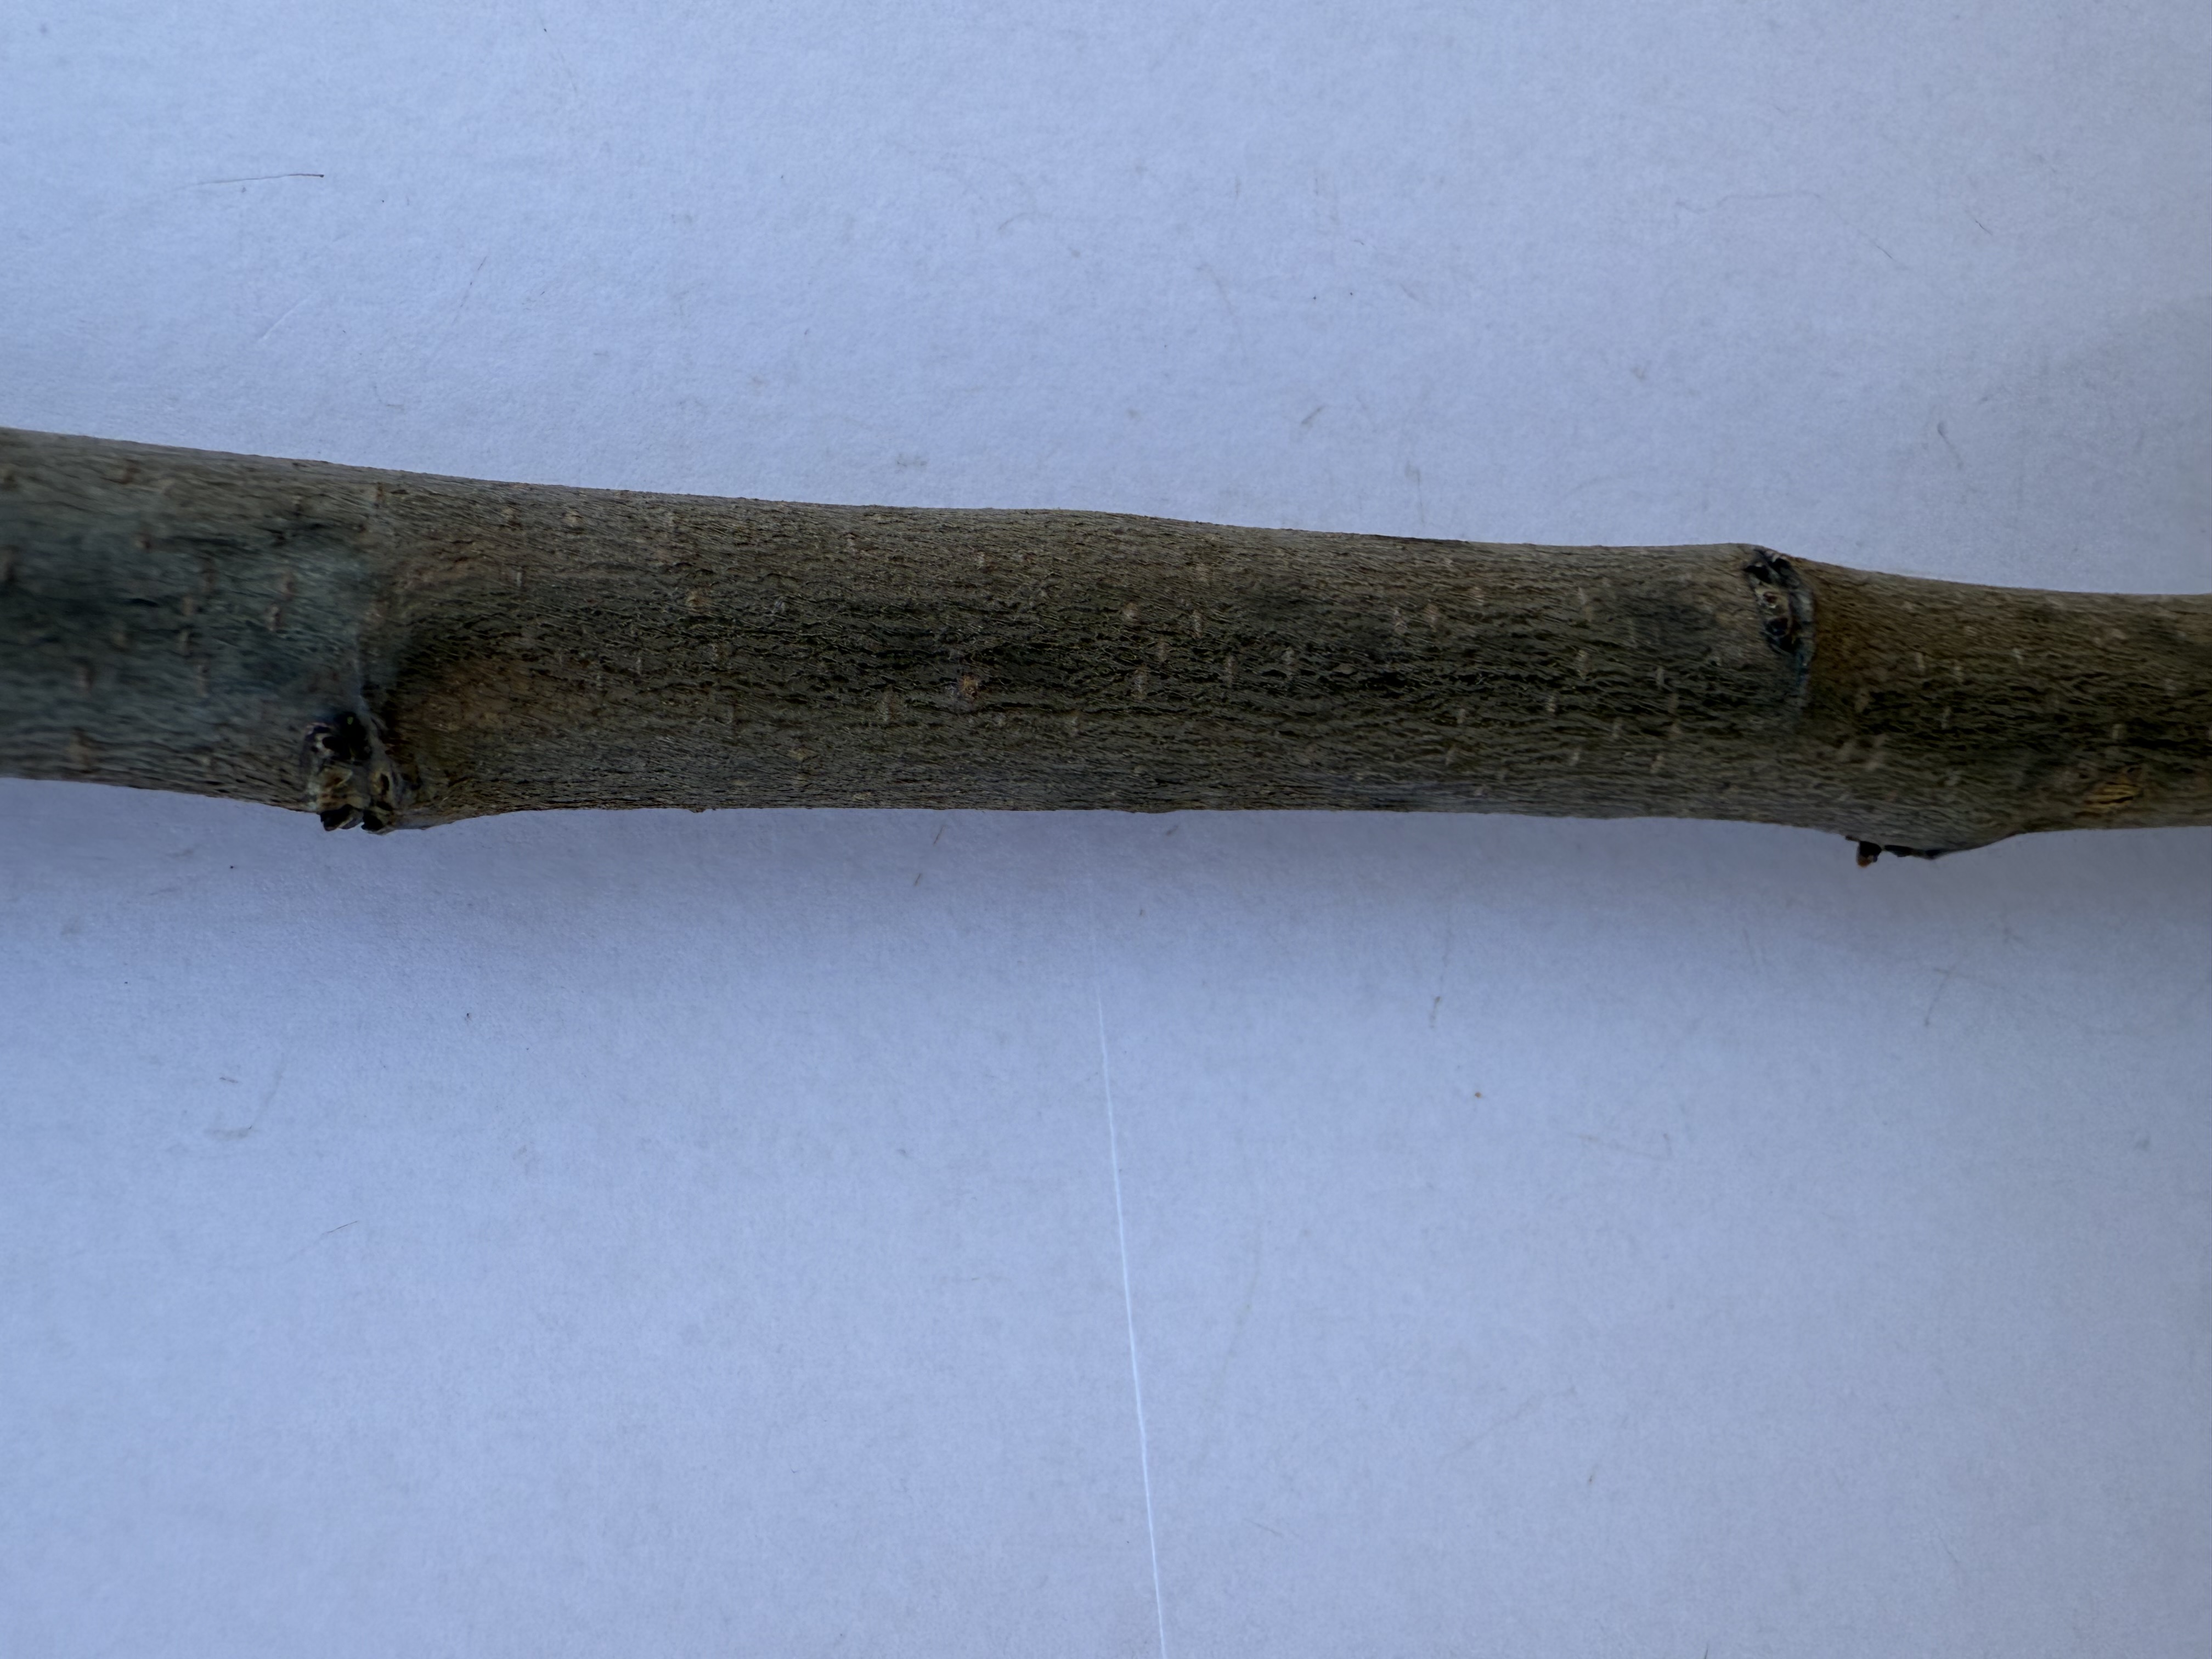
Variety: Ekmek Quince